Transcendental Meditation movement

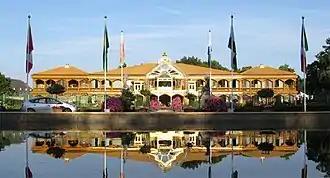
New construction in 1997

About 3,000 TM practitioners are estimated to live near MUM and the Golden Domes in Fairfield, Iowa, US, an area dubbed "Silicorn Valley" by locals. By 2001, Fairfield's mayor and some city council members were TM practitioners. Just outside the city limits is Maharishi Vedic City. The city's 2010 population of 1,294 includes about 1,000 pandits from India who live on a special campus. The city plan and buildings are based on Maharishi Sthapatya Veda, an ancient system of architecture and design revived by the Maharishi.